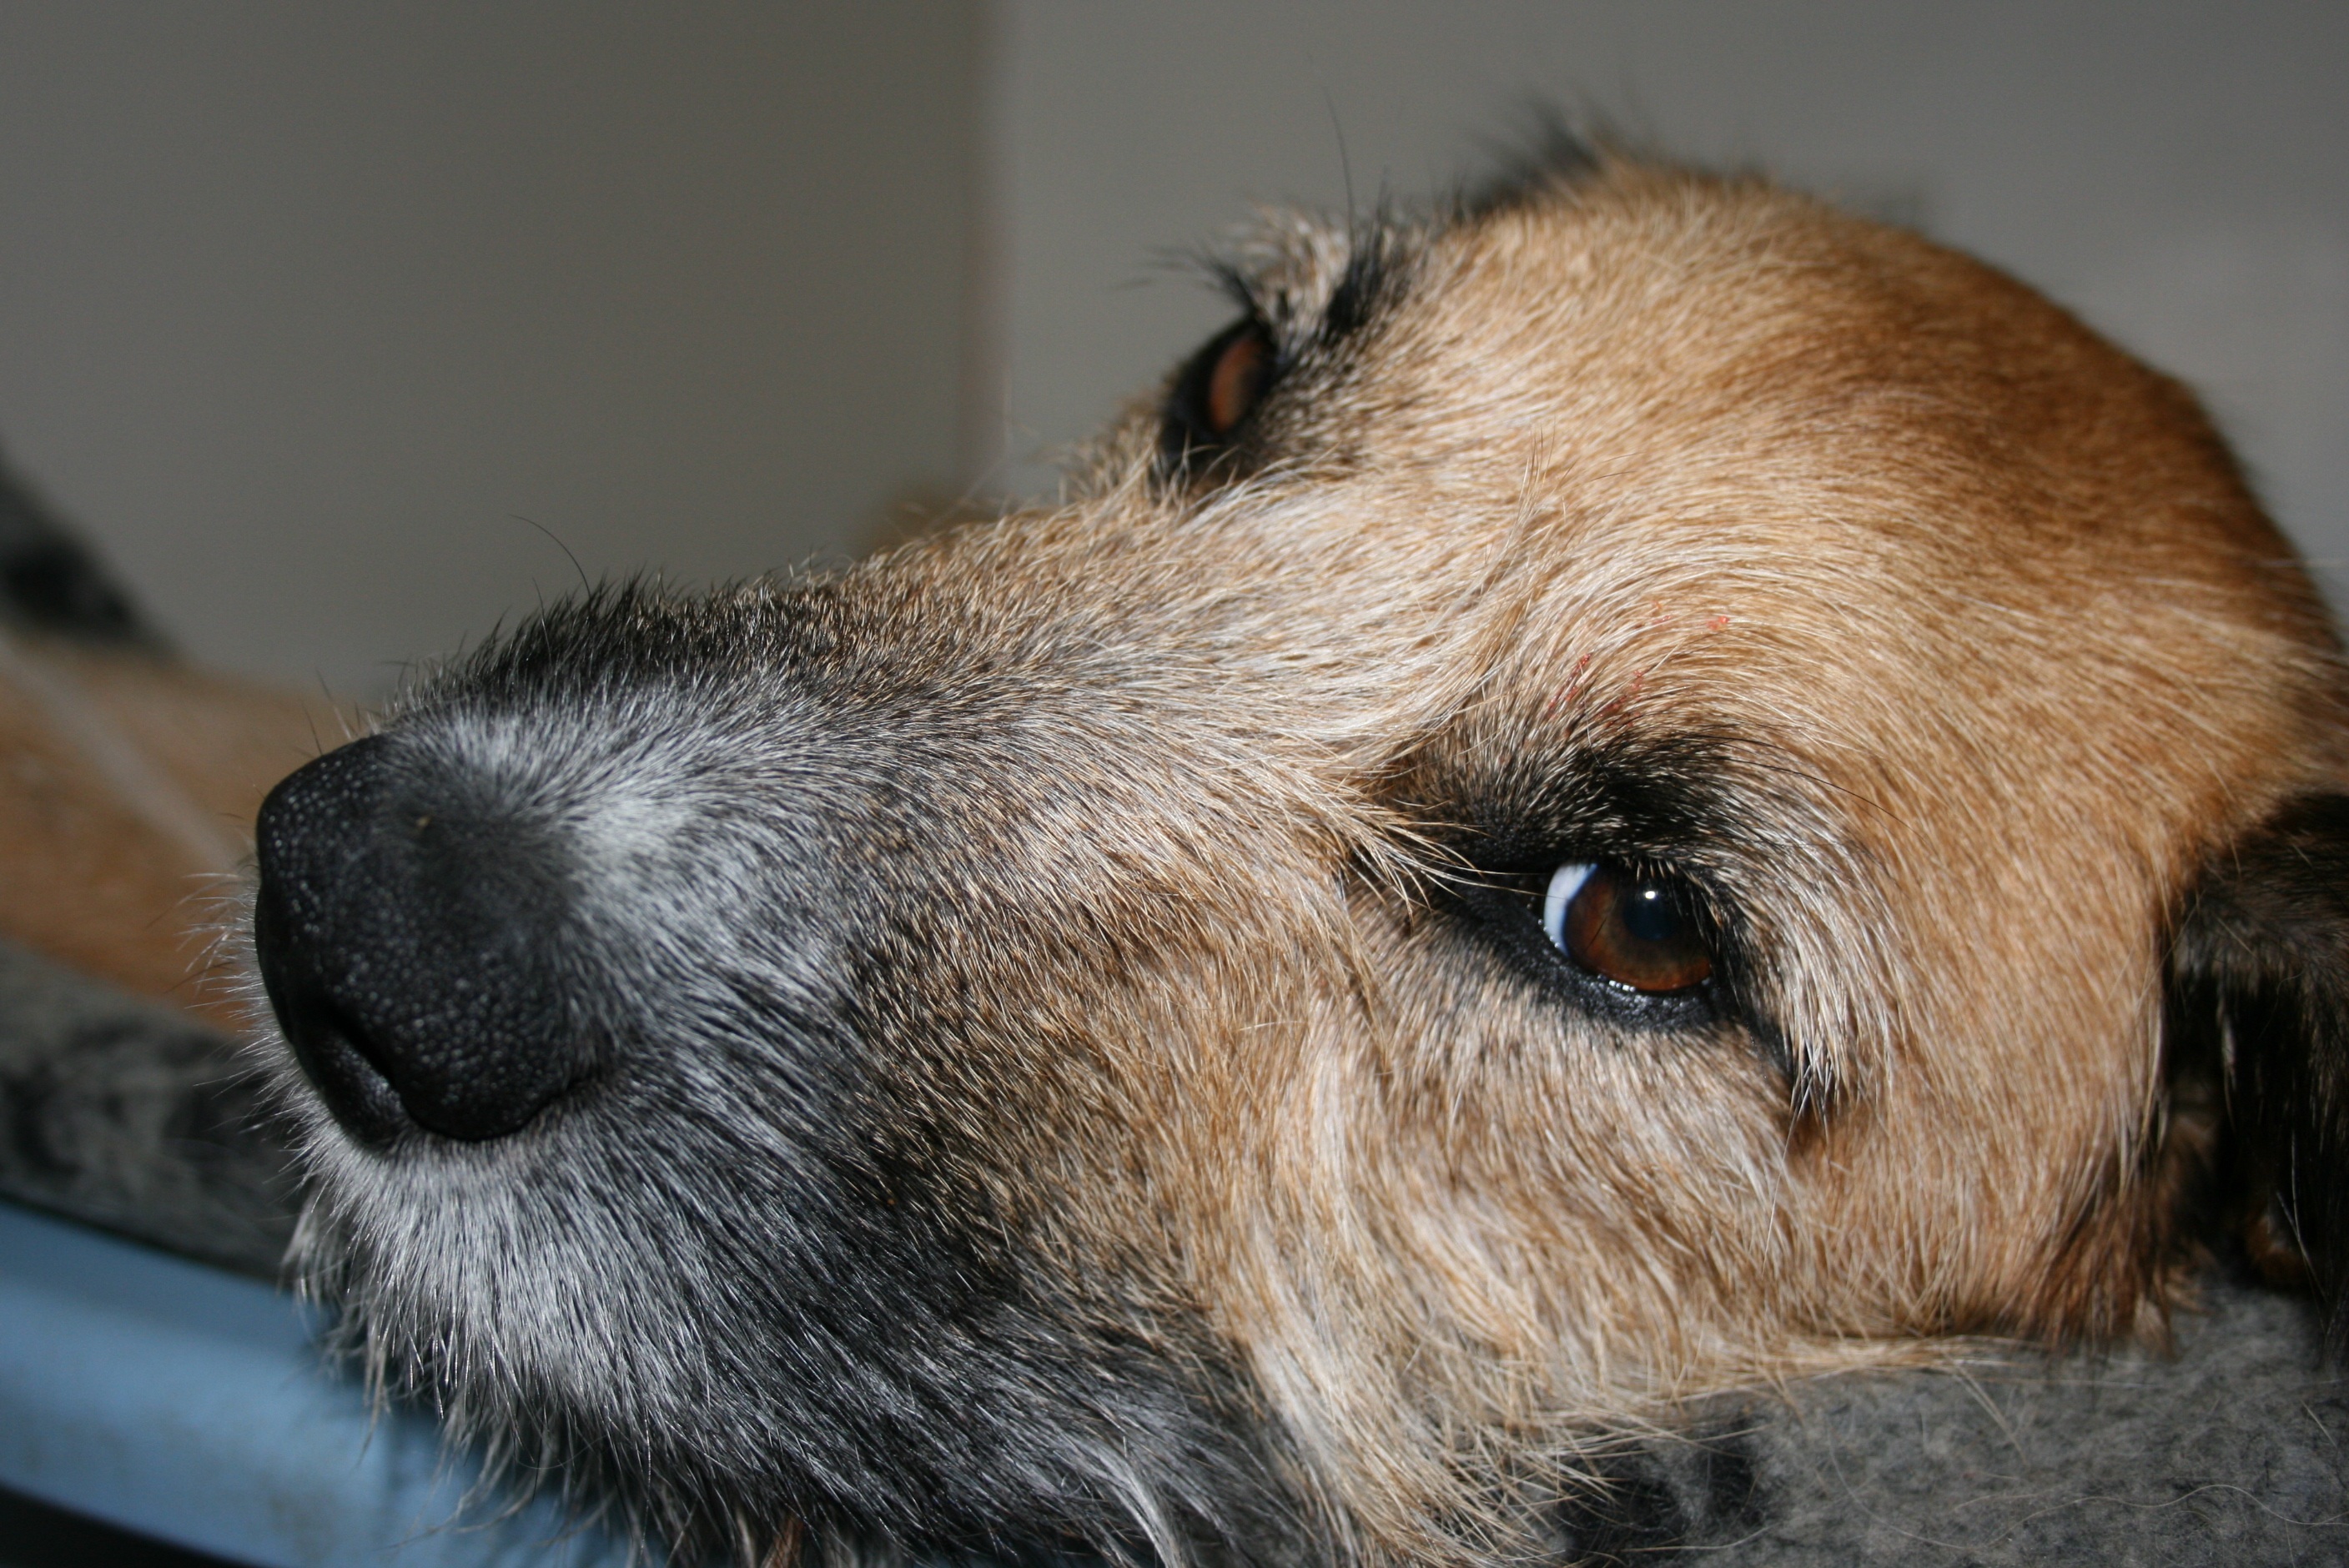
puppy, dog, canine, pet, mammal, close up, nose, whiskers, snout, vertebrate, terrier, animal shelter, street dog, dog like mammal